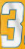
Number: 3